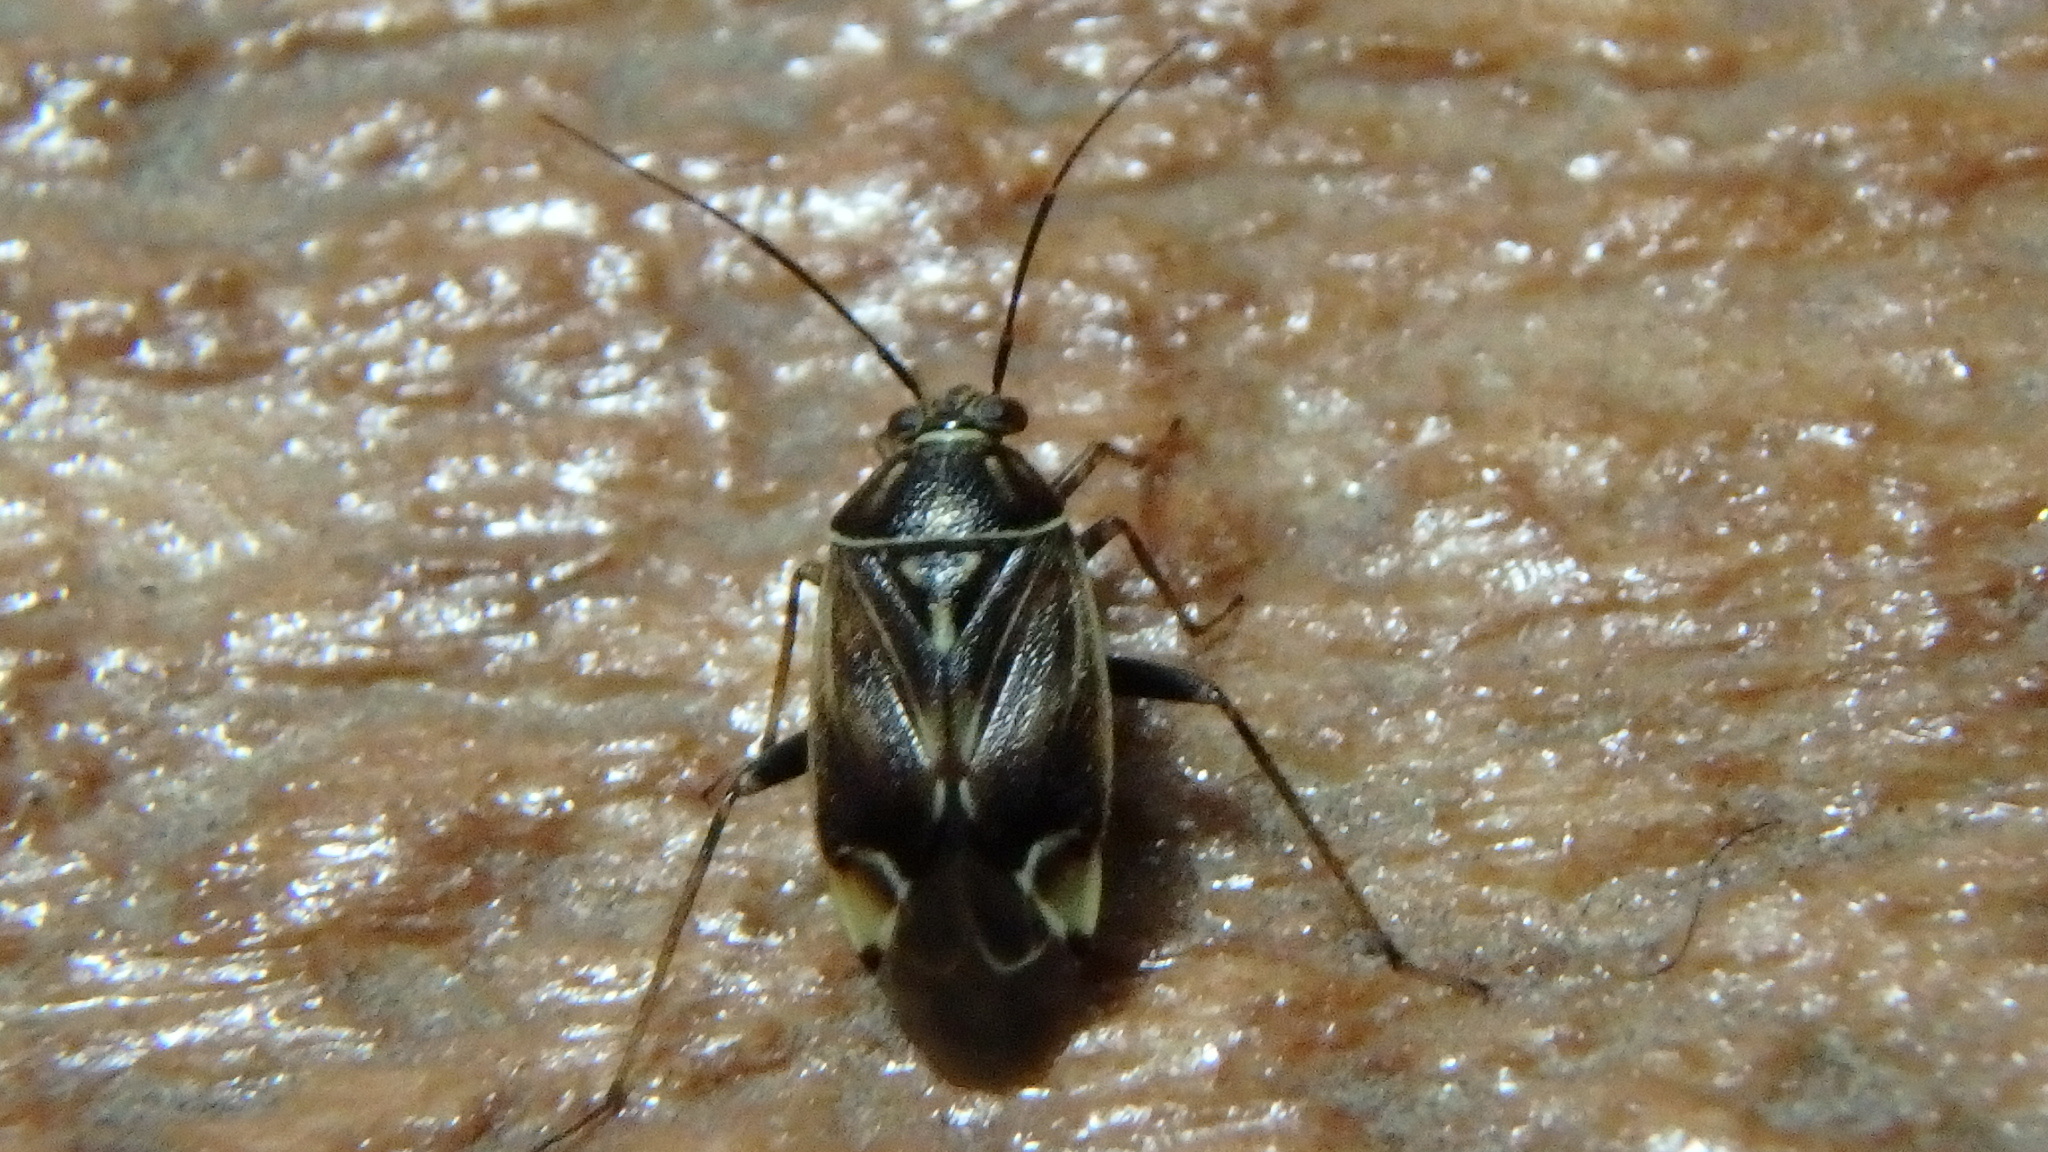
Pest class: lygus_bug